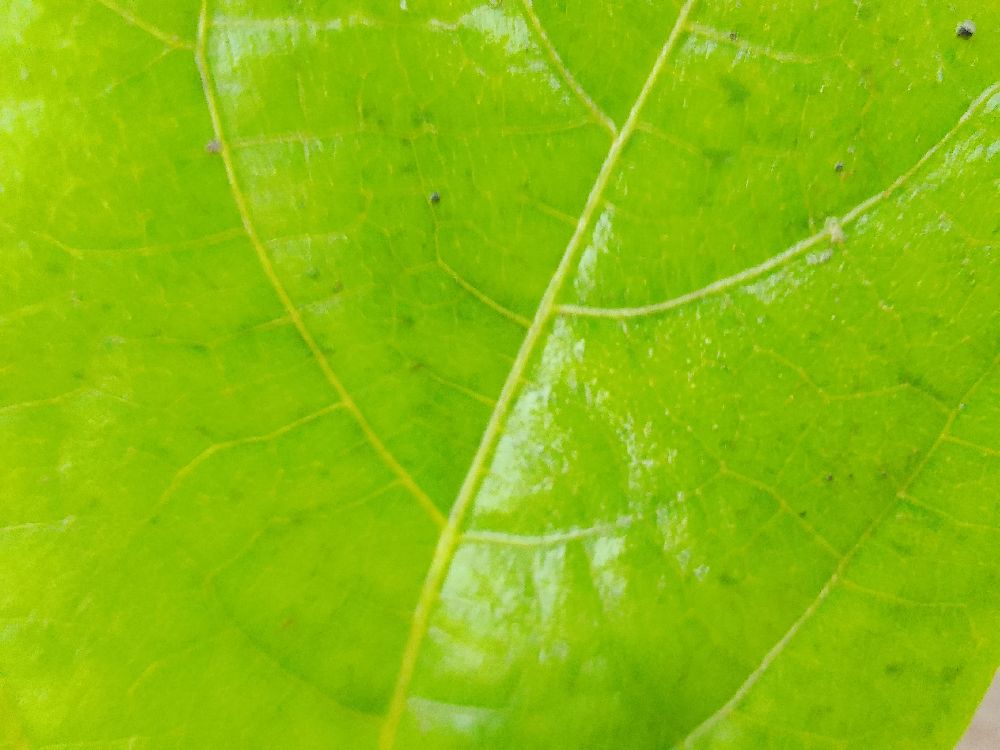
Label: healthy